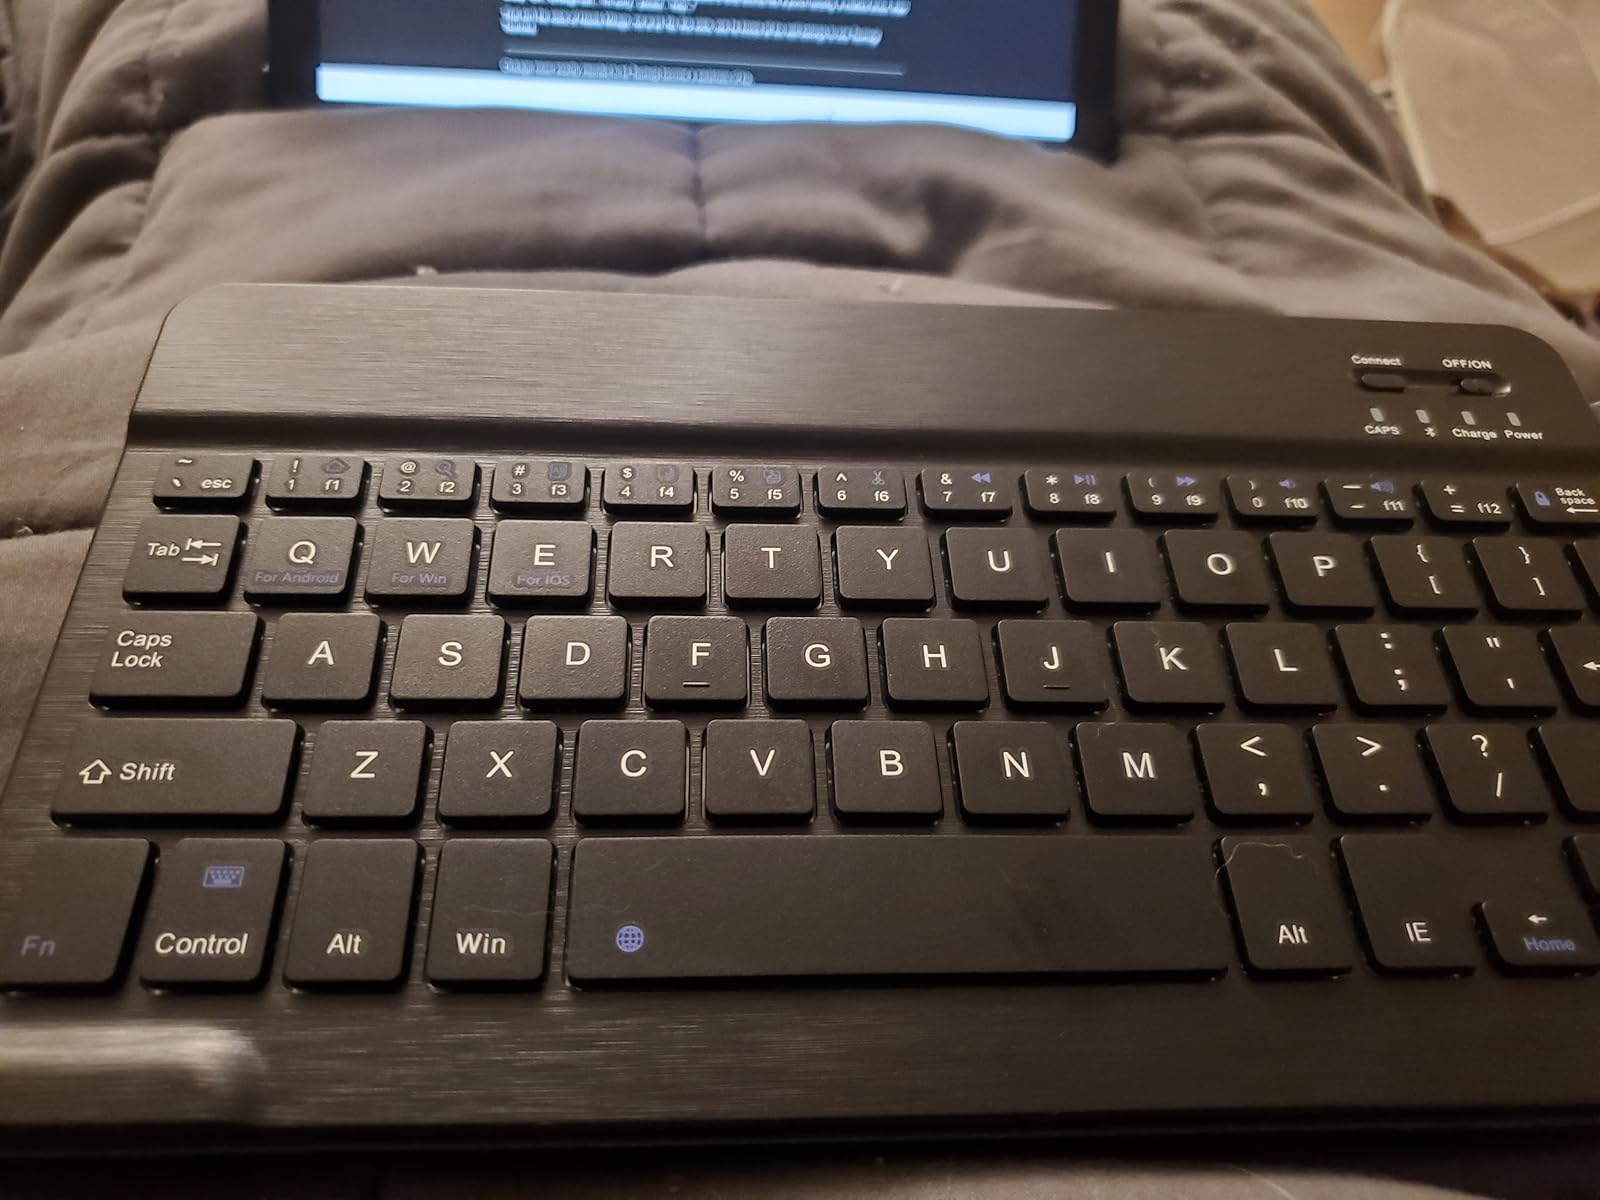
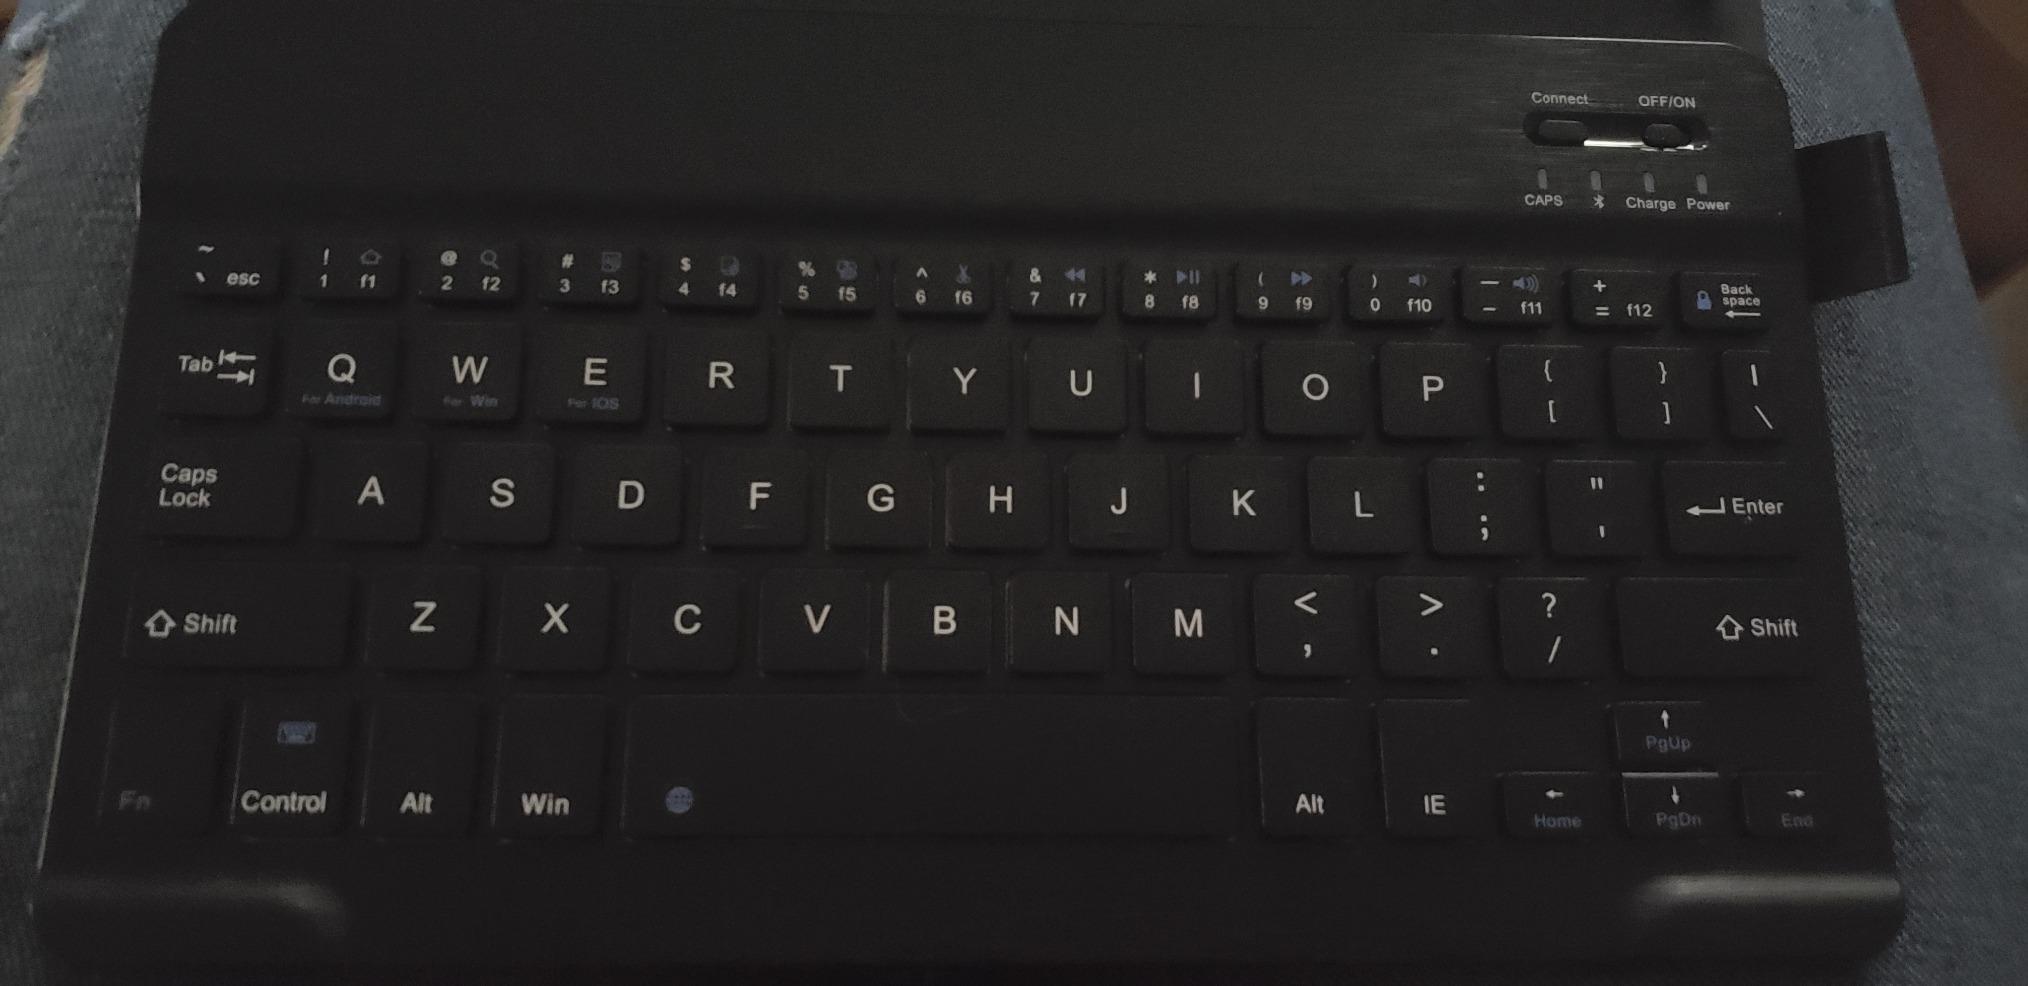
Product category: keyboard
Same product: yes